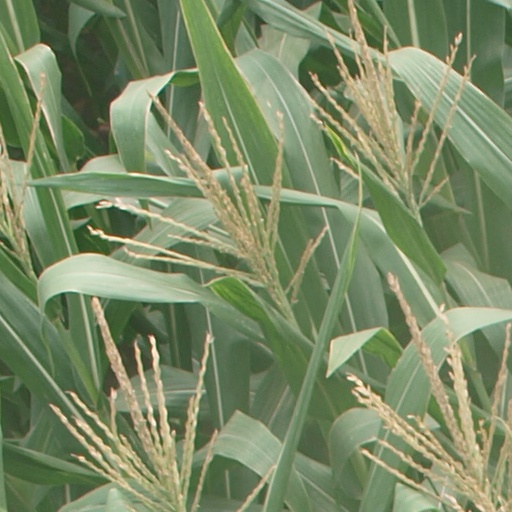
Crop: maize; corn